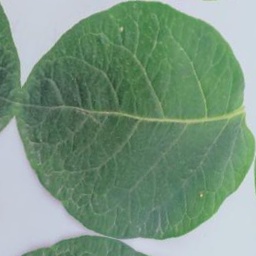
Etiqueta: Sana